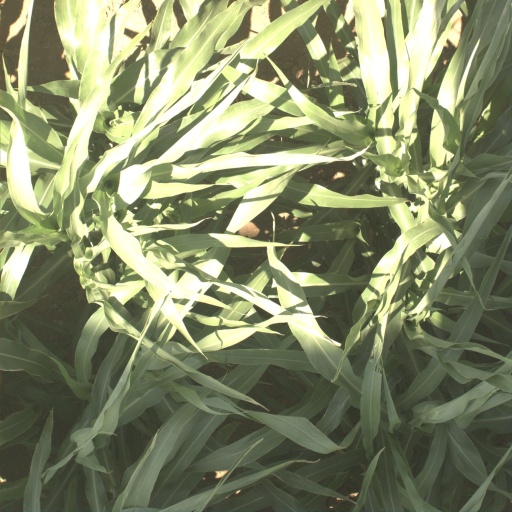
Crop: sorghum